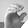
ASL letter: C